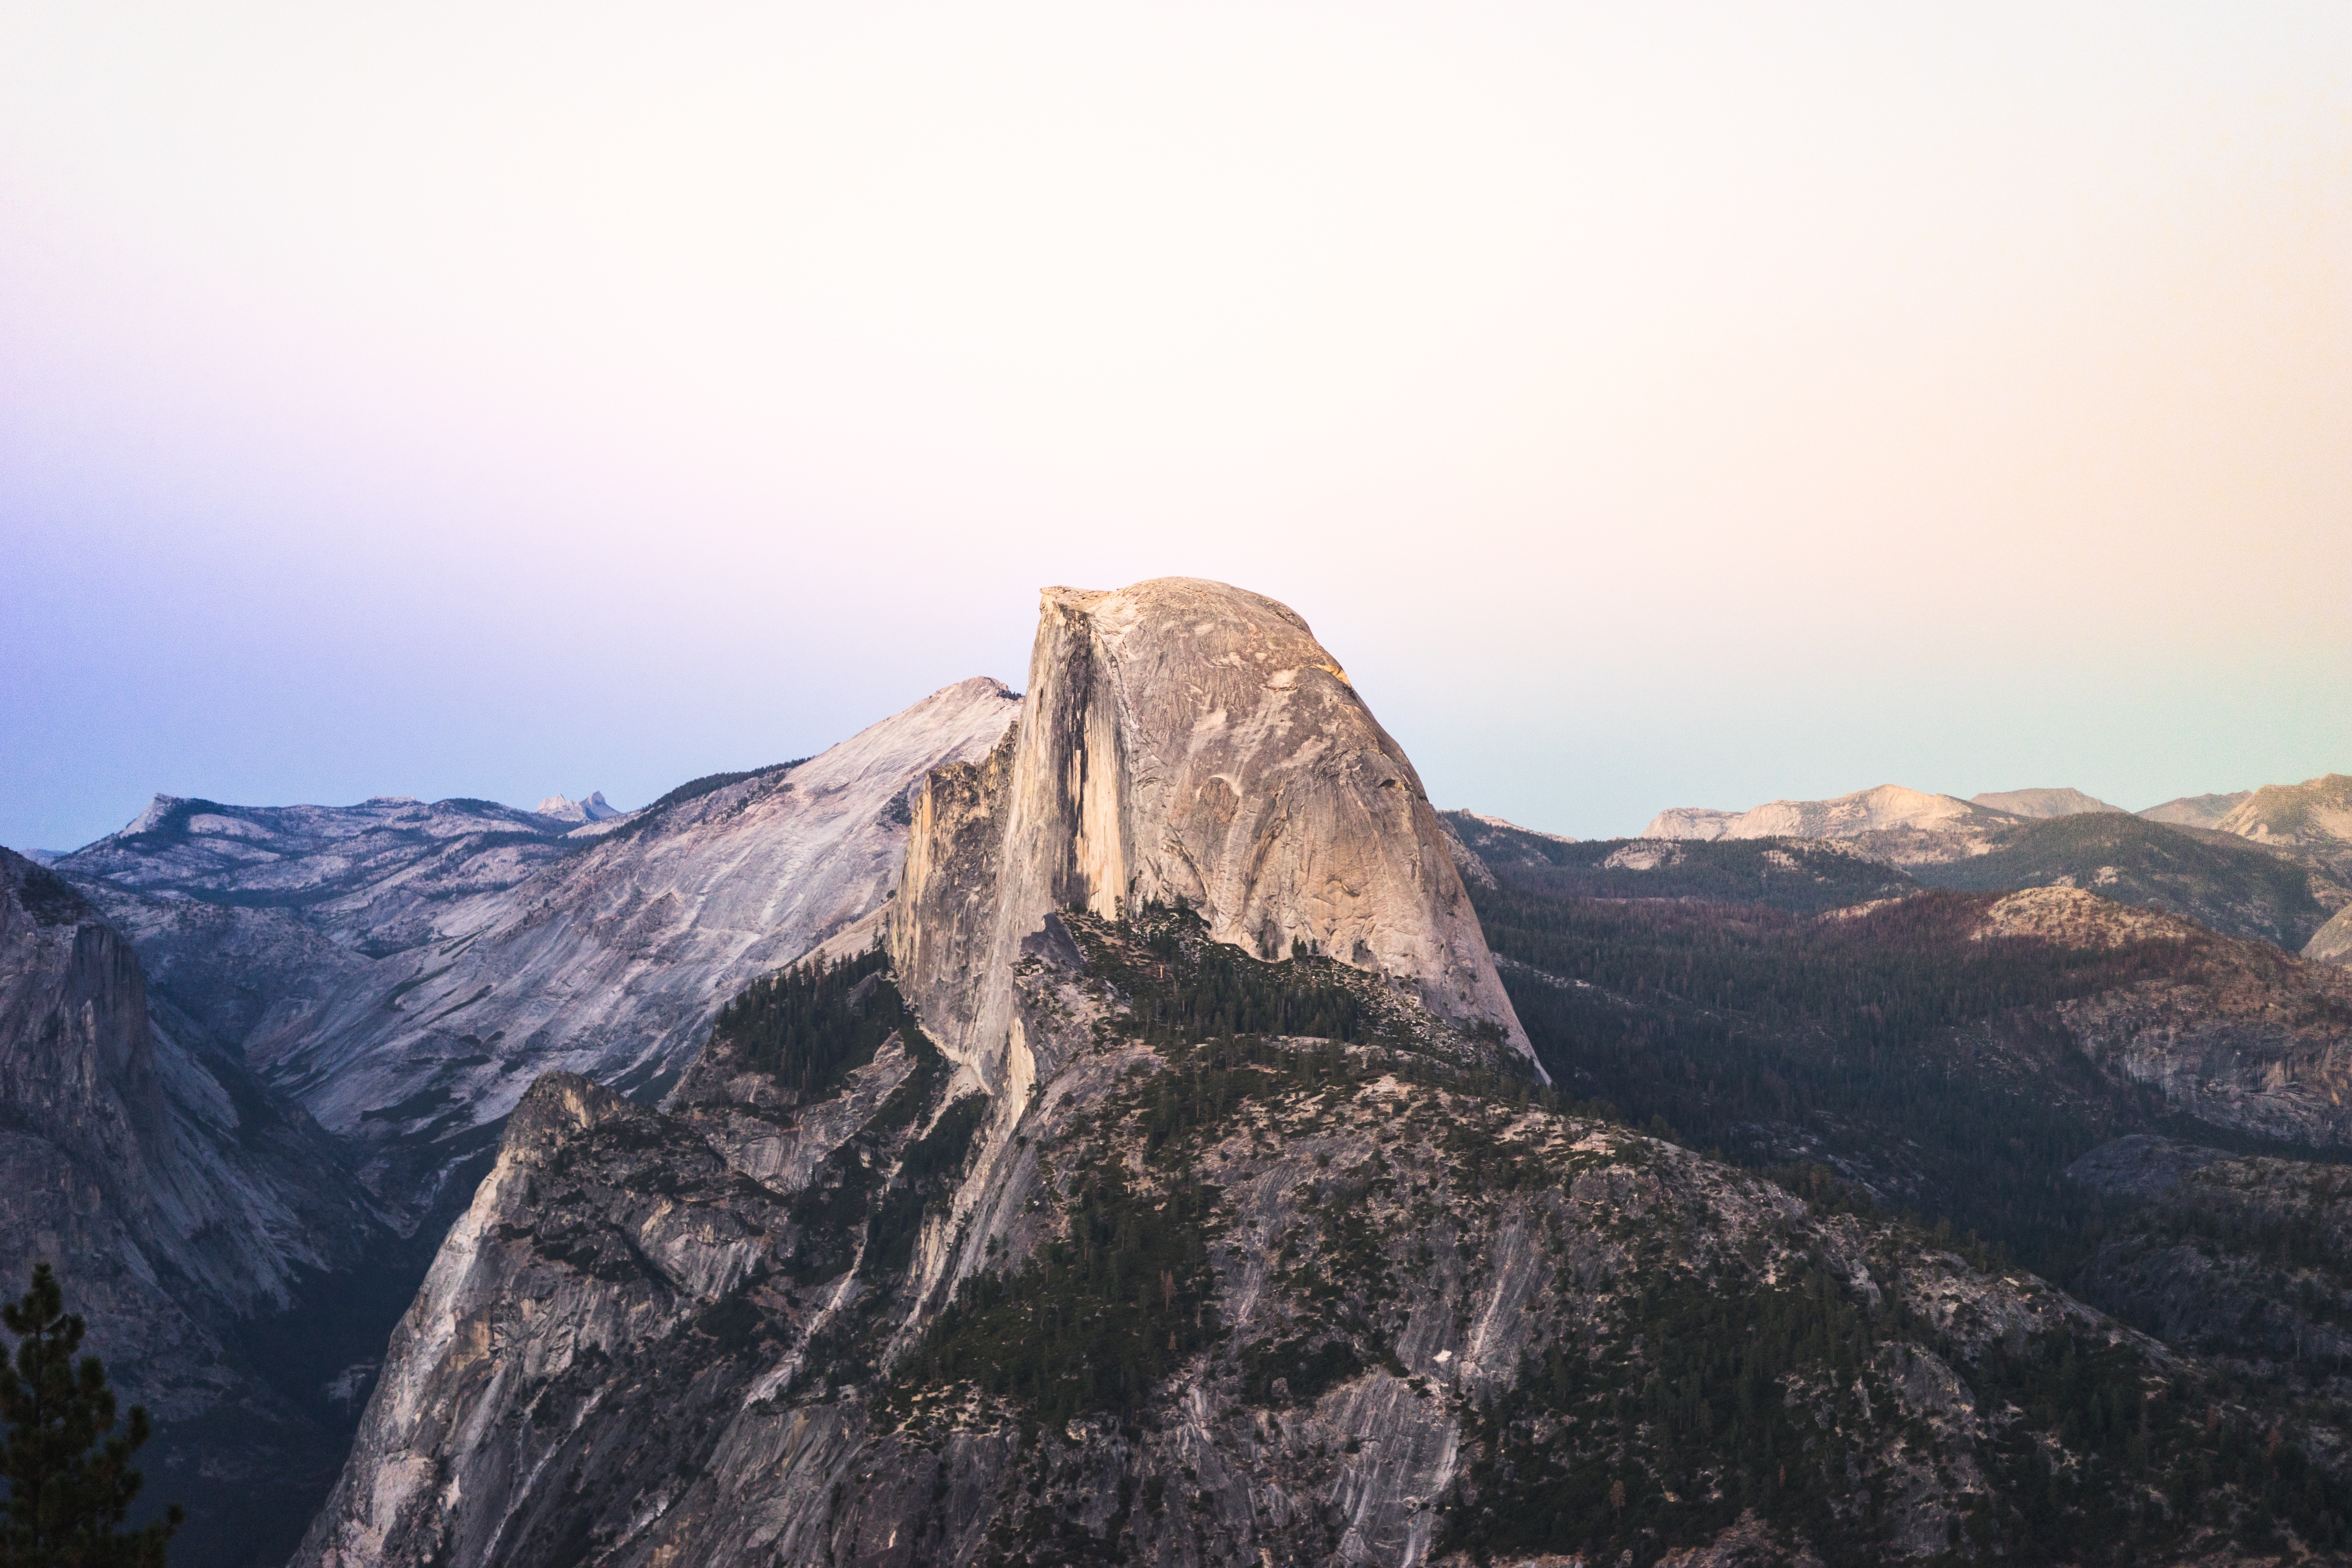
landscape, nature, rock, wilderness, mountain, sky, hill, adventure, valley, mountain range, travel, idyllic, scenic, hike, volcano, rocky, terrain, ridge, summit, climb, mountain peak, outdoors, geology, clear sky, plateau, pinnacle, rocky mountains, landform, geographical feature, mountainous landforms